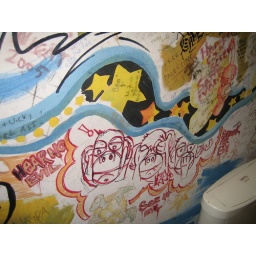
There was some cool art on the loo wall in a bar in Huddersfield